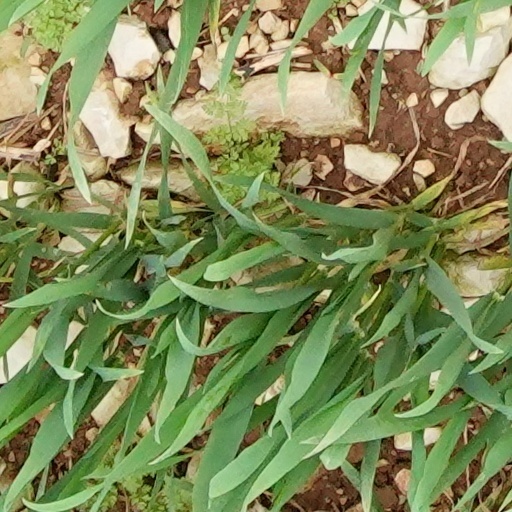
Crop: wheat